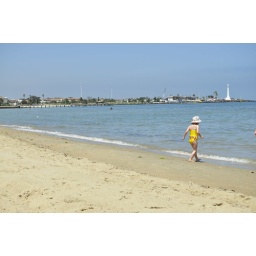
a girl on the beach in Melbourne